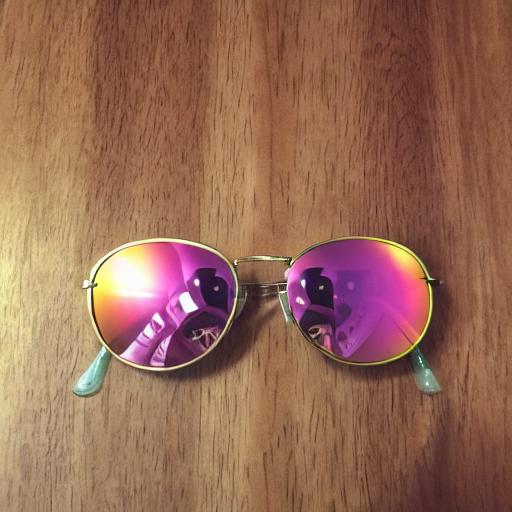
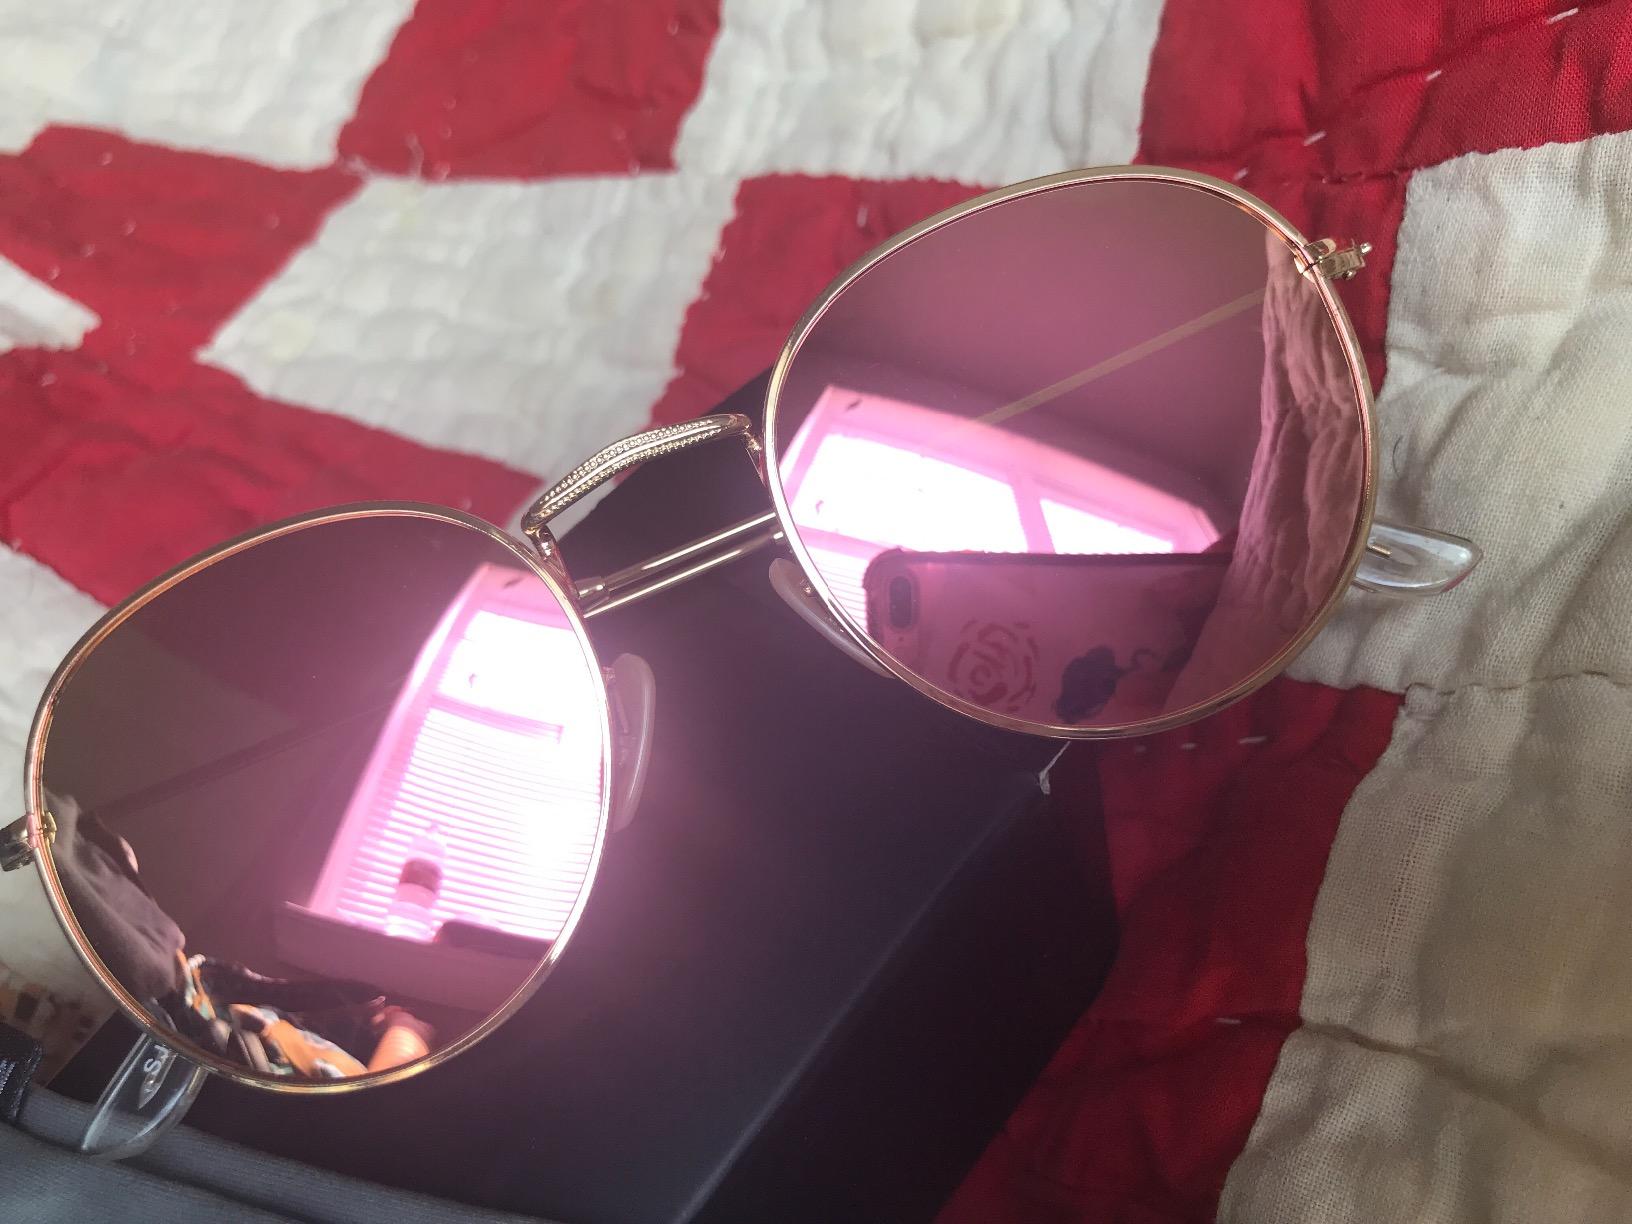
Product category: accessories_sunglasses
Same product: no